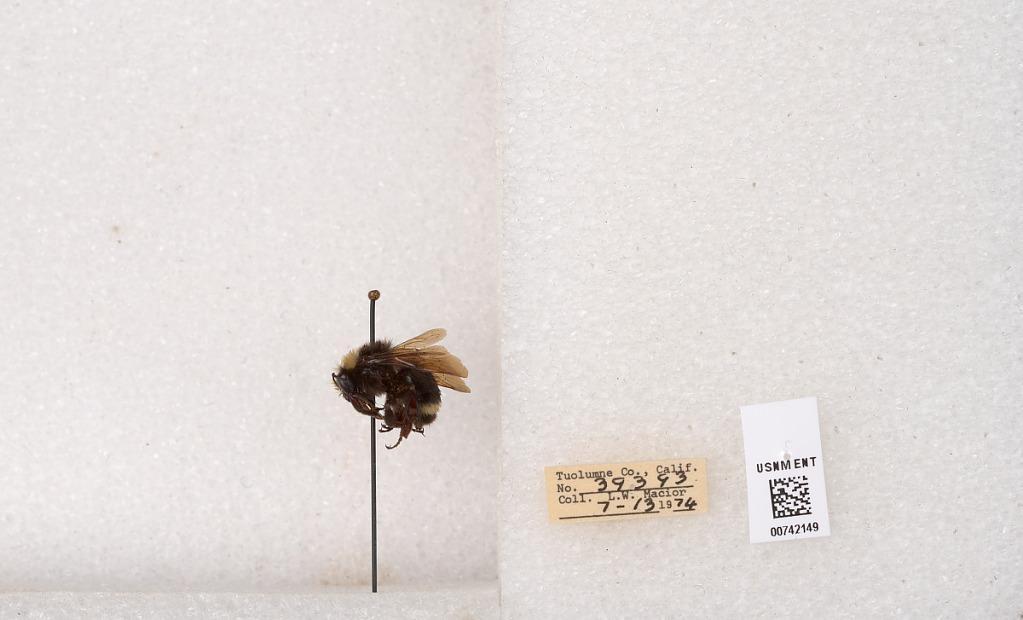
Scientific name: Bombus (Pyrobombus) vosnesenskii Radoszkowski
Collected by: L. Macior
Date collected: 1974-7-13
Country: United States
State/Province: California
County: Tuolumne
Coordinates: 37.9712, -120.228